Marek Prawda

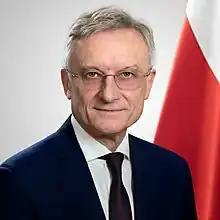
Marek Prawda (2024)

Marek Władysław Prawda (born 1 October 1956 in Kielce) is a Polish sociologist and diplomat; since January 2024 he serves as Undersecretary of State of the Ministry of Foreign Affairs. Between April 2016 and 2021 he was Head of Representation – Poland at European Commission.